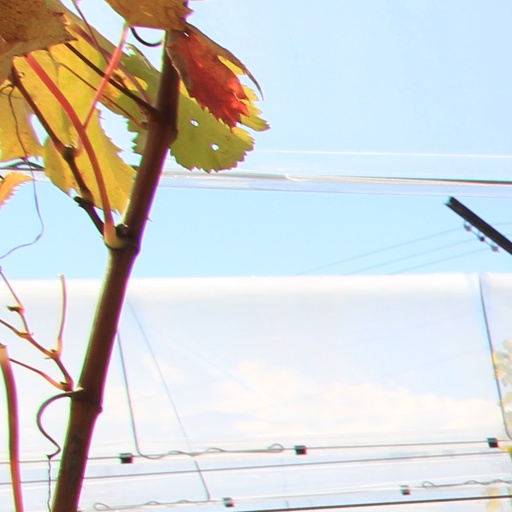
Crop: grape